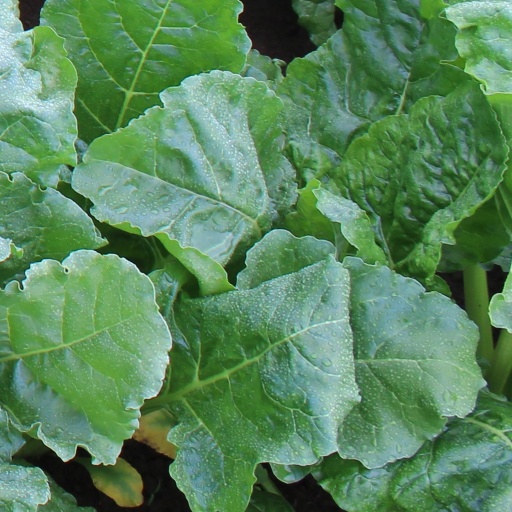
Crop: sugar beet